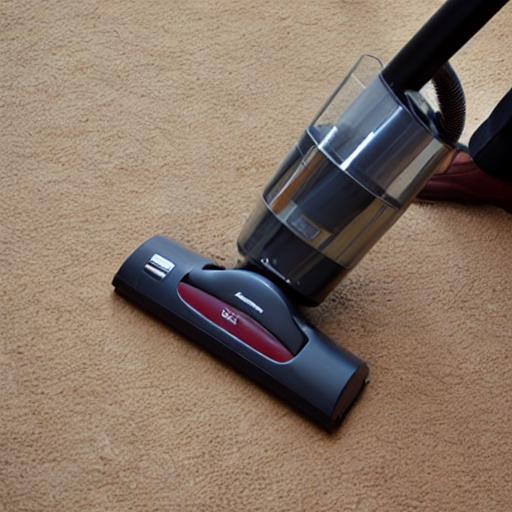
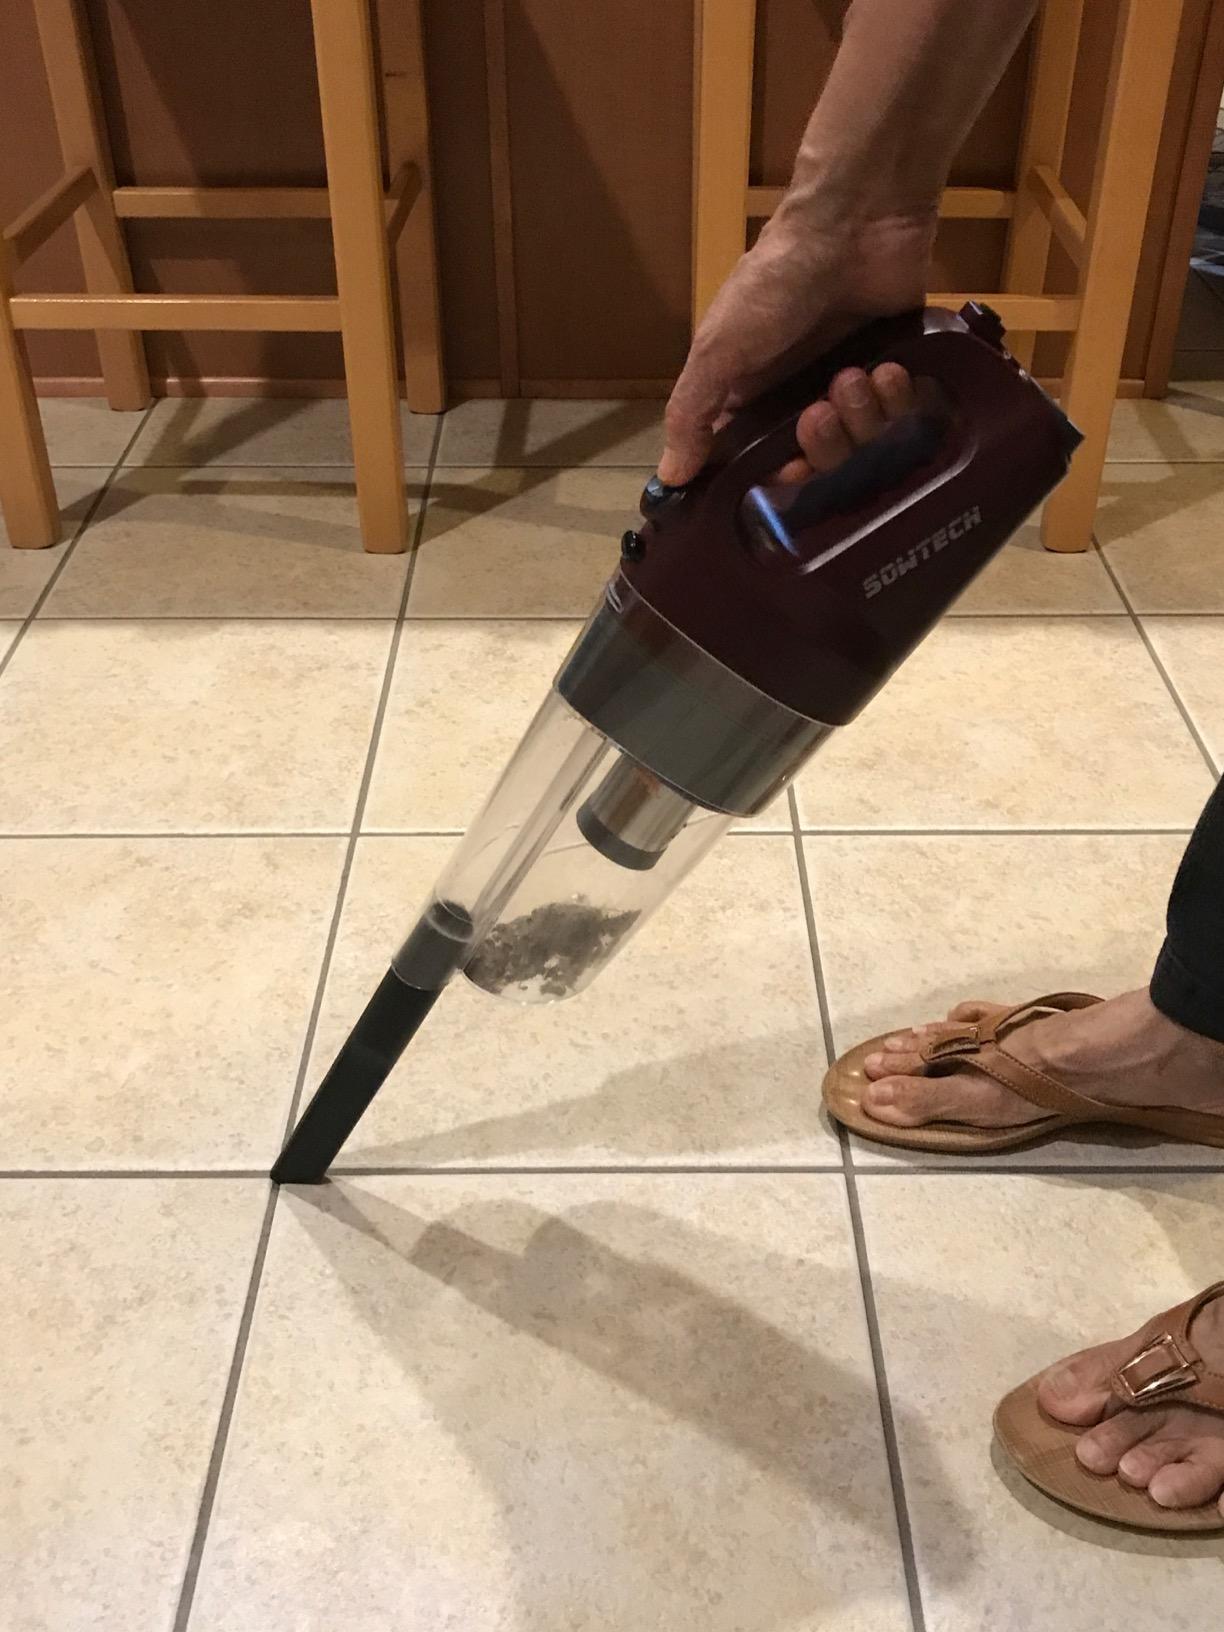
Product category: items_vacuum
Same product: no